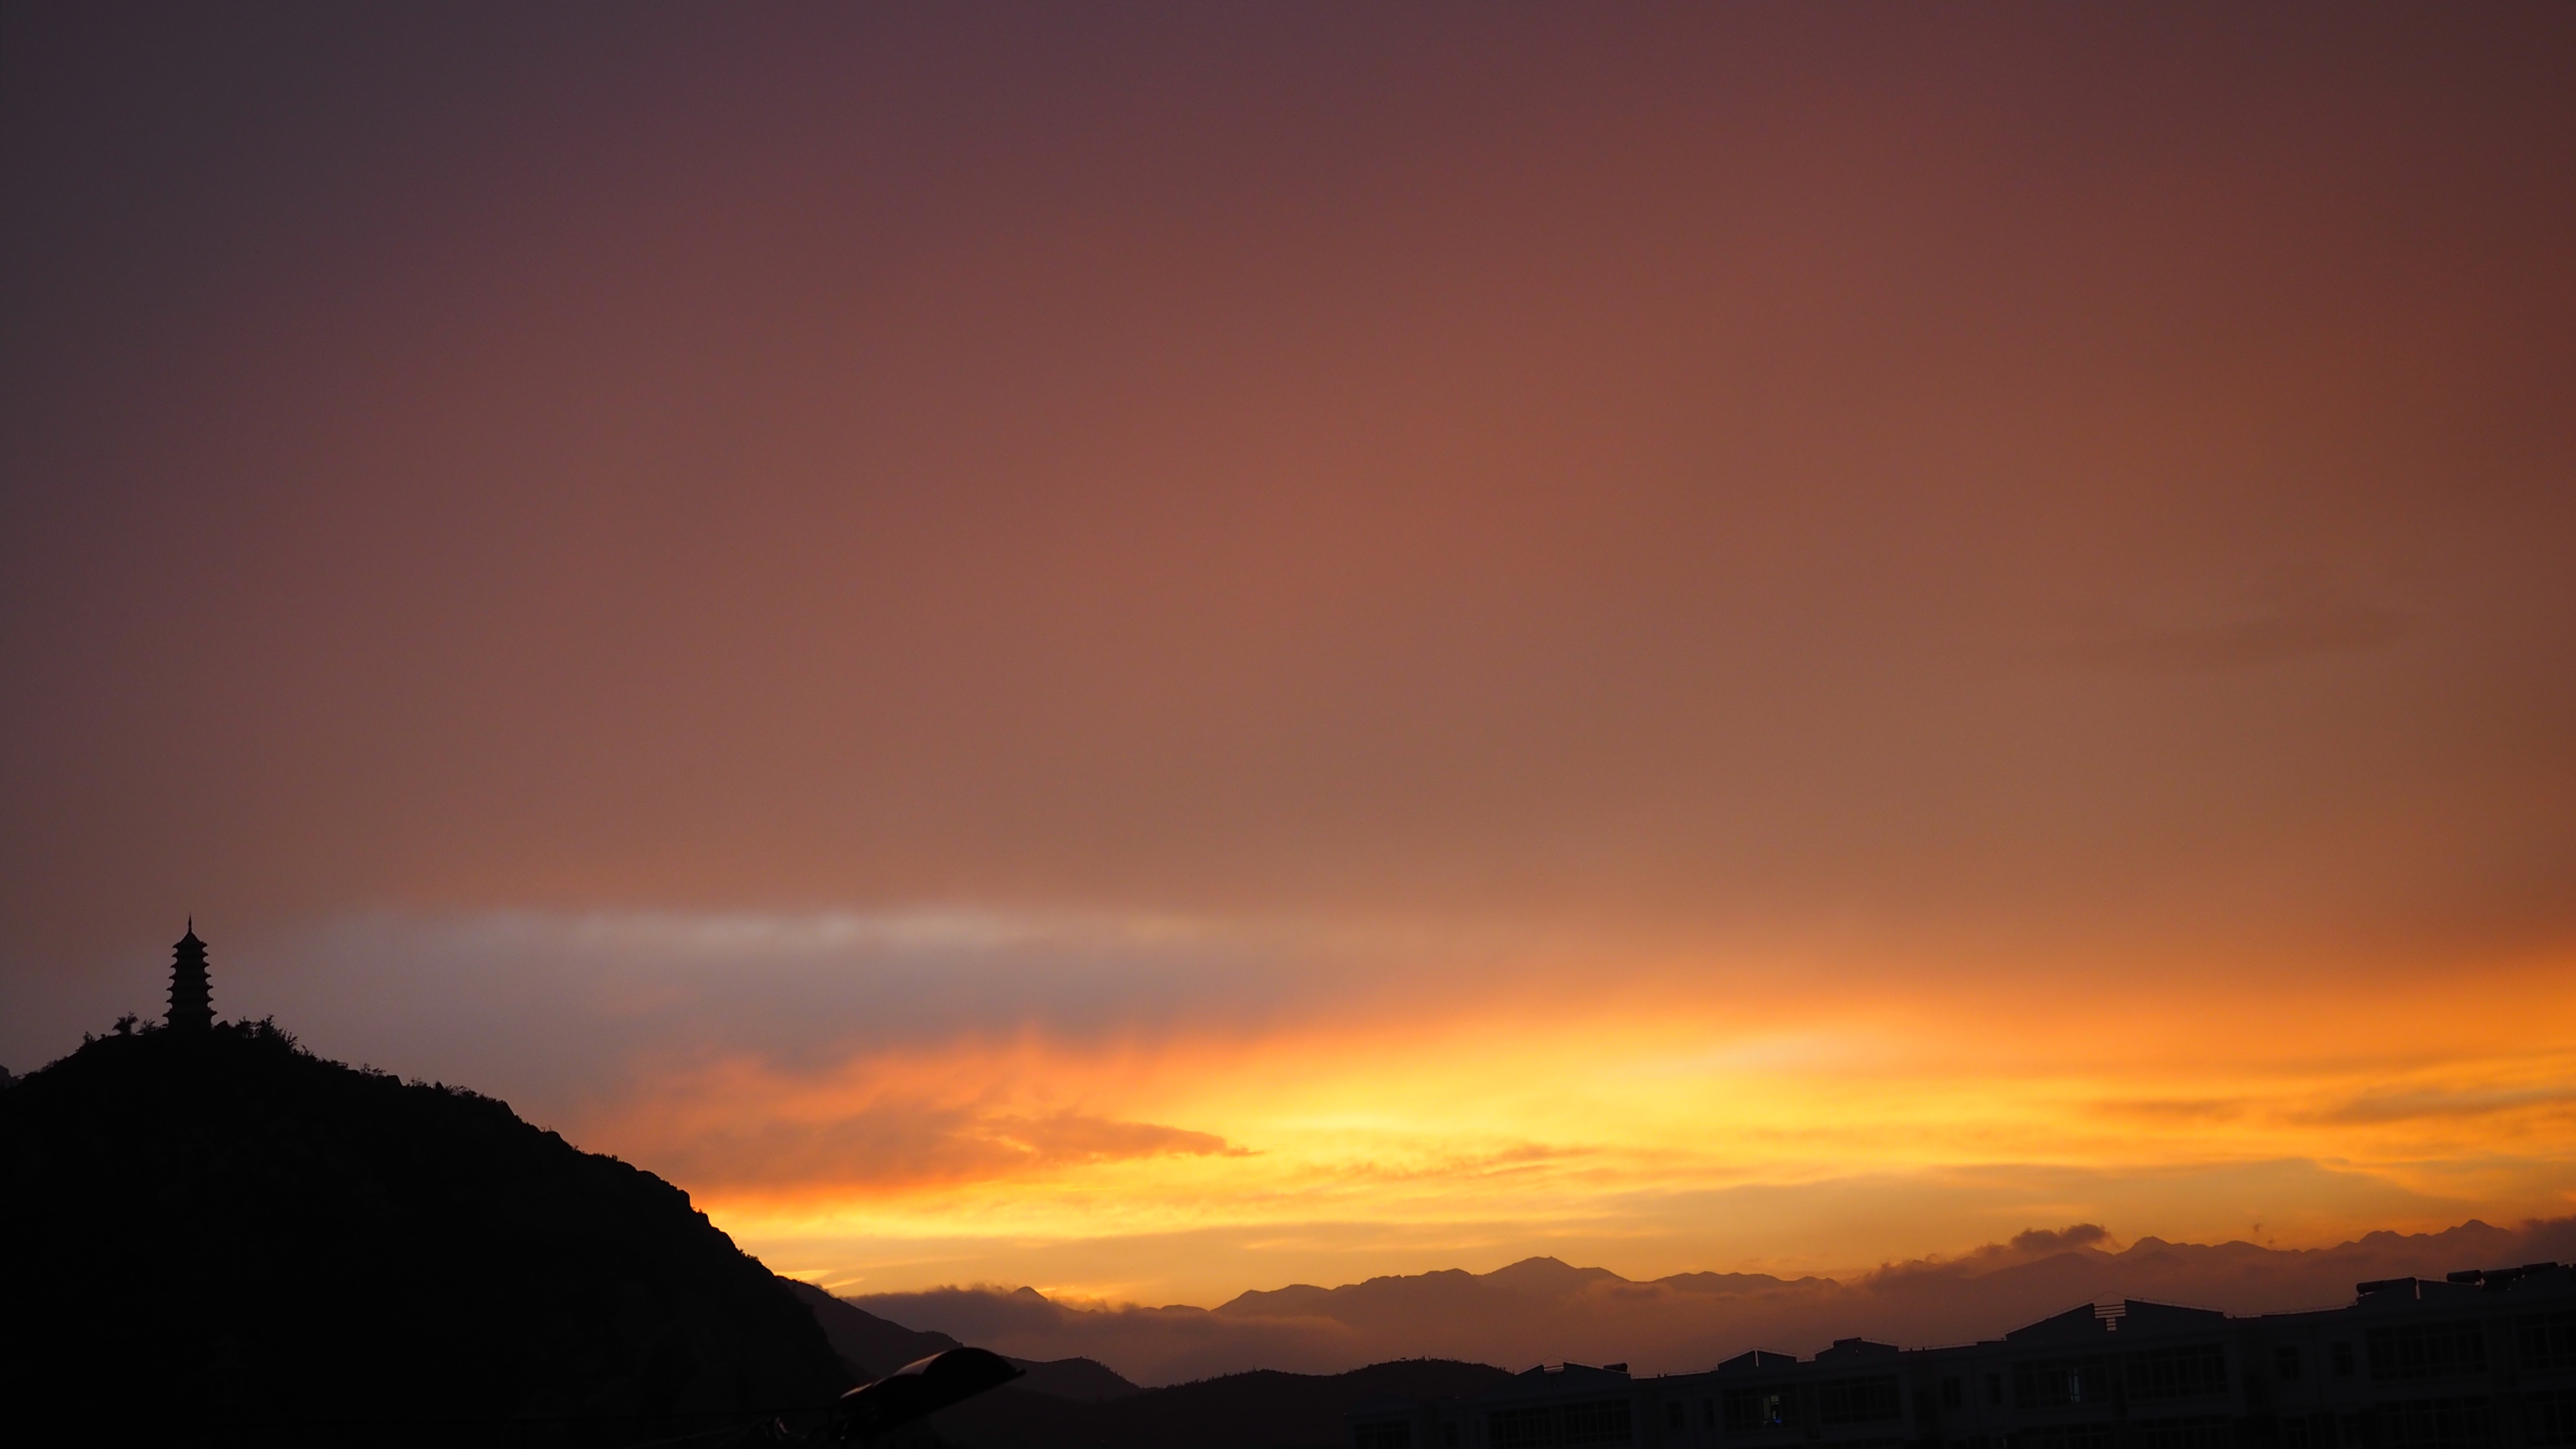
horizon, silhouette, mountain, cloud, sky, sun, sunrise, sunset, sunlight, morning, dawn, atmosphere, dusk, evening, clouds, mountains, afterglow, atmospheric phenomenon, red sky at morning